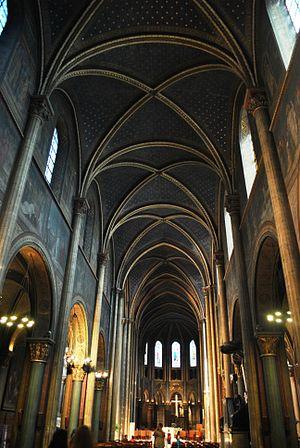
Église Saint-Germain-des-Prés (Classé)